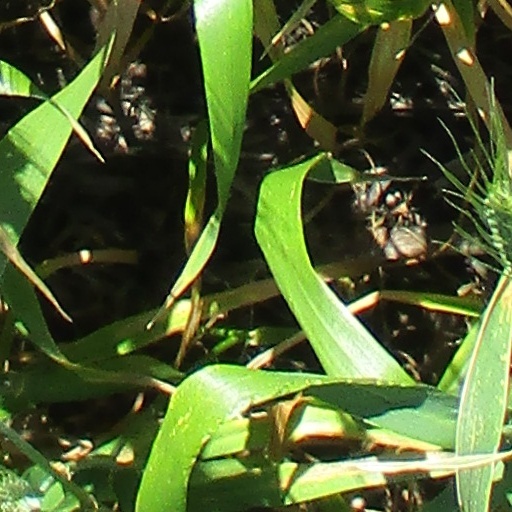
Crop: wheat